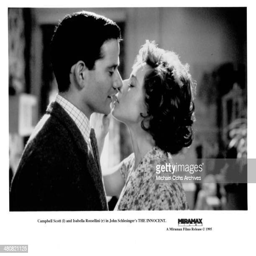
actors in a scene from the movie